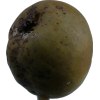
Label: pear